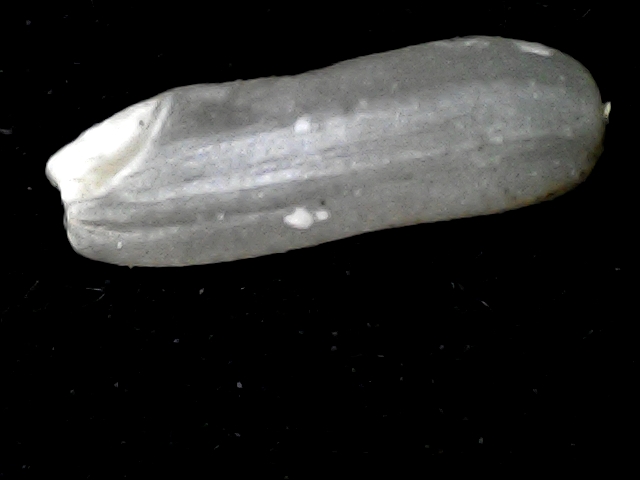
Rice variety: BD87